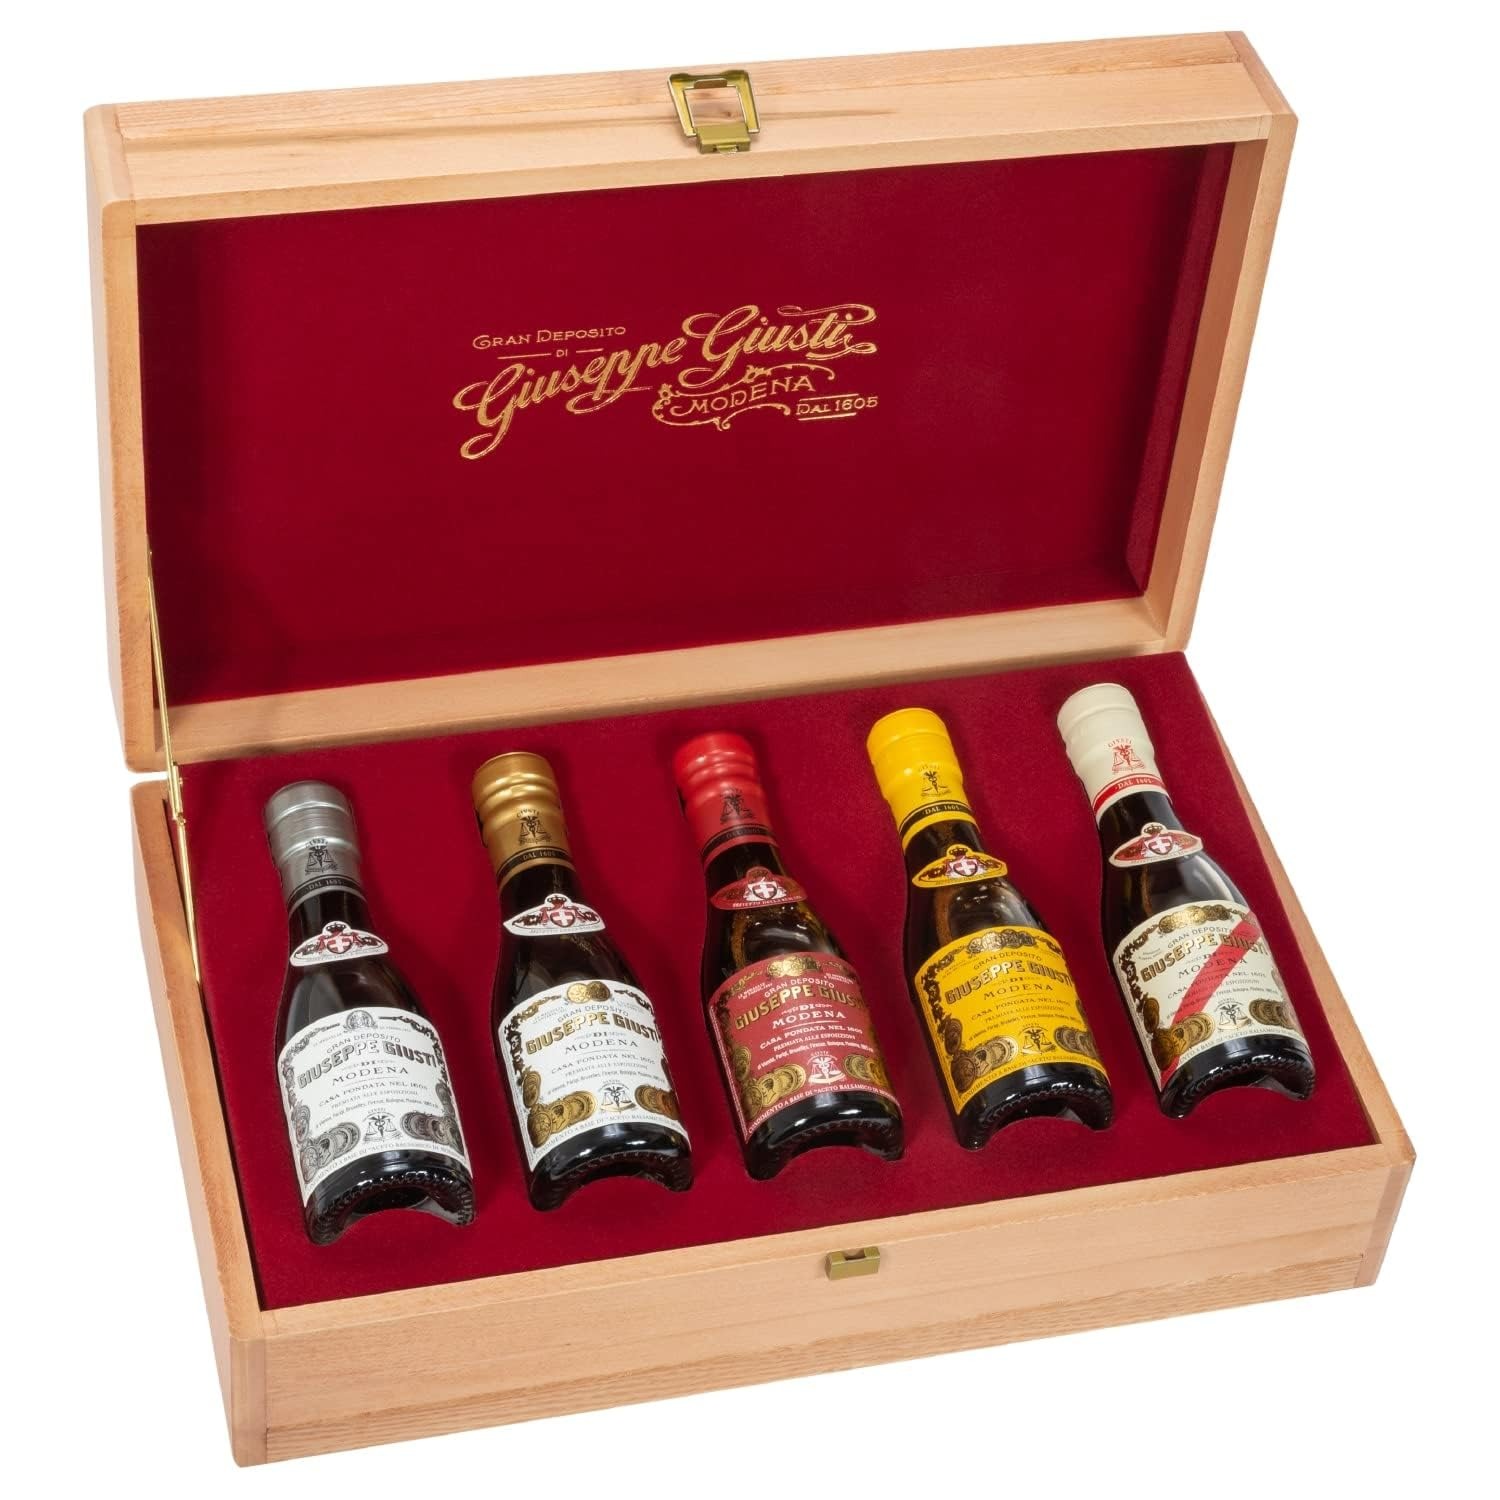
Item Name: Giusti Balsamic Vinegar of Modena IGP Historical Collection – 5 Bottles Matured at Various Levels in a Wooden Box, Authentic Aceto Balsamico di Modena Gift Set From Italy – 5 x 3.38 fl oz (5 x100 ml)
Bullet Point 1: HISTORICAL COLLECTION - This collection features 5 bottles of Balsamic Vinegar of Modena in the Champagnottina format, created with the must of cooked grapes and mature wine vinegar extracted from centuries-old casks.
Bullet Point 2: AWARD WINNING - Each bottle of flavorful balsamic vinegar of Modena is named for the medals earned at International Fairs in the 19th century.
Bullet Point 3: INCLUDES BEAUTIFUL WOODEN CASE - The case houses all 5 bottles of this decadent condiment. It creates a thoughtful balsamic vinegar of Modena gift set for foodies, house-warmings, anniversaries, hosts, hostesses, and birthdays.
Bullet Point 4: NUMEROUS FOOD PAIRINGS - With such a variety of balsamic vinegar of Modena included in this collection, you will always have the perfect one to complement any meal.
Bullet Point 5: CAREFULLY BOTTLED - Every bespoke Italian balsamic vinegar of Modena bottle is meticulously crafted. With Giusti, rest assured that each bottle, whether it's our premium balsamic vinegar or Modena or flavorful glazes and condiments, boasts the highest-quality ingredients to enhance all your culinary creations.
Bullet Point 6: ABOUT GIUSTI - Giusti has been producing Balsamic Vinegar of Modena since 1605, passing down an old family recipe for 17 generations.
Bullet Point 7: PRODUCT OF ITALY - Made in Modena, Italy through a careful selection of quality ingredients. Refined in over four hundred years of history, Acetaia Giusti combines respect for tradition with a modern and sustainable production philosophy, which enhances the people and the territory in which it operates.
Bullet Point 8: MODENA, ITALY - Modena is a small town in the Emilia-Romagna region of northern Italy. Located between two rivers, it features a subtropical climate perfect for growing grapes used in high-quality balsamic vinegar and winemaking. This region is the epitome of gourmet Italian food and condiments.
Bullet Point 9: MAKES A GREAT GIFT - Pair with other products from our line to create a thoughtful gift for holidays, anniversaries, birthdays, employee appreciation, thank you, and hosts. We recommend our best-selling Balsamic Vinegar of Modena - 3 Gold Medals, our White Wine Vinegar Condiment, and our 25-year-old Traditional Balsamic Vinegar of Modena DOP which is always appreciated by foodies, chefs, and home cooks.
Bullet Point 10: VISIT THE GIUSTI STORE - View recipe suggestions and additional gourmet Italian products such as aged balsamic vinegar of Modena, aceto balsamico di modena IGP, balsamic reduction, flavored vinegar, extra virgin olive oil, white wine vinegar, organic vinegar, and gourmet foods made with balsamic vinegar.
Product Description: The Historical Collection. The most exemplary collection from the Giusti Acetaia. Each bottle features the first label, designed in the early 1900s, and is housed in a beautiful wooden case. The bottles are each in the Champagnottine shape. This collection includes 5 balsamic vinegars, created from different recipes and aging. They are named by the medals that the vinegars earned at International Fairs in the 19th century. 1 Silver Medal, also known as Medaglia d'Argento, is aged in French oak barrels from the 1900s with the addition of aged balsamic vinegar from centuries-old casks. It is aromatic and enhances the flavors of dishes with its intensity. 2 Gold Medals, Il Classico, is versatile and nicely balanced between the sweet and sour, with overtones of mature fruits, licorice, and black pepper. It is aged in oak barrels, with the addition of aged balsamic vinegar from centuries-old casks. 3 Gold Medals, Riccardo Giusti, is created from sweet, sundried grapes which creates an aroma and flavor of plum jam and red fruits intertwined with hints of honey and vanilla. 4 Gold Medals, Quarto Centenario, is a very full and aromatic balsamic vinegar with scents of ripe fruits, and notes of tobacco, roasted coffee, and wood. It is aged in a series of small antique casks that date back to the 1800s and is only extracted once a year in limited quantities. 5 Gold Medals, Banda Rossa, is complex and features a rich bouquet of aromas. Notes of plum, black cherries, and sweet spice are infused with the fragrances of ancient woods as it is aged in a series of antique small casks, dating back to the 1700s. This vinegar is extracted in a limited quantity only once a year.
Value: 1.0
Unit: Count

Price: 219.99